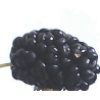
Label: mulberry